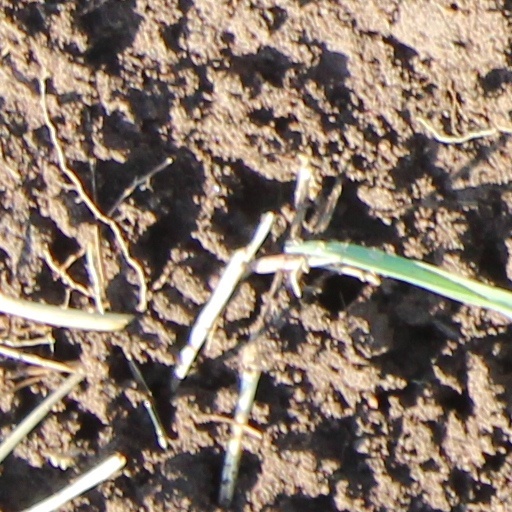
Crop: wheat